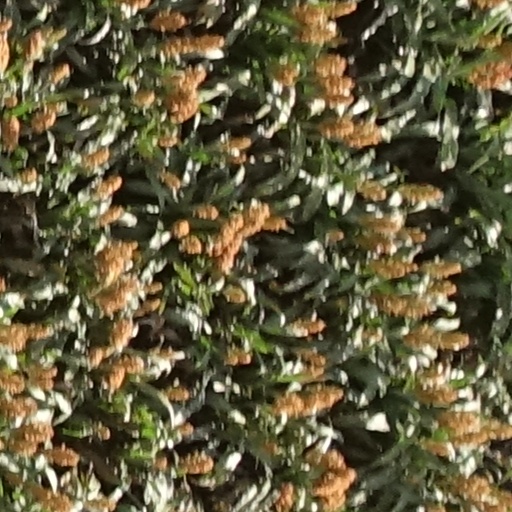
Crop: sorghum